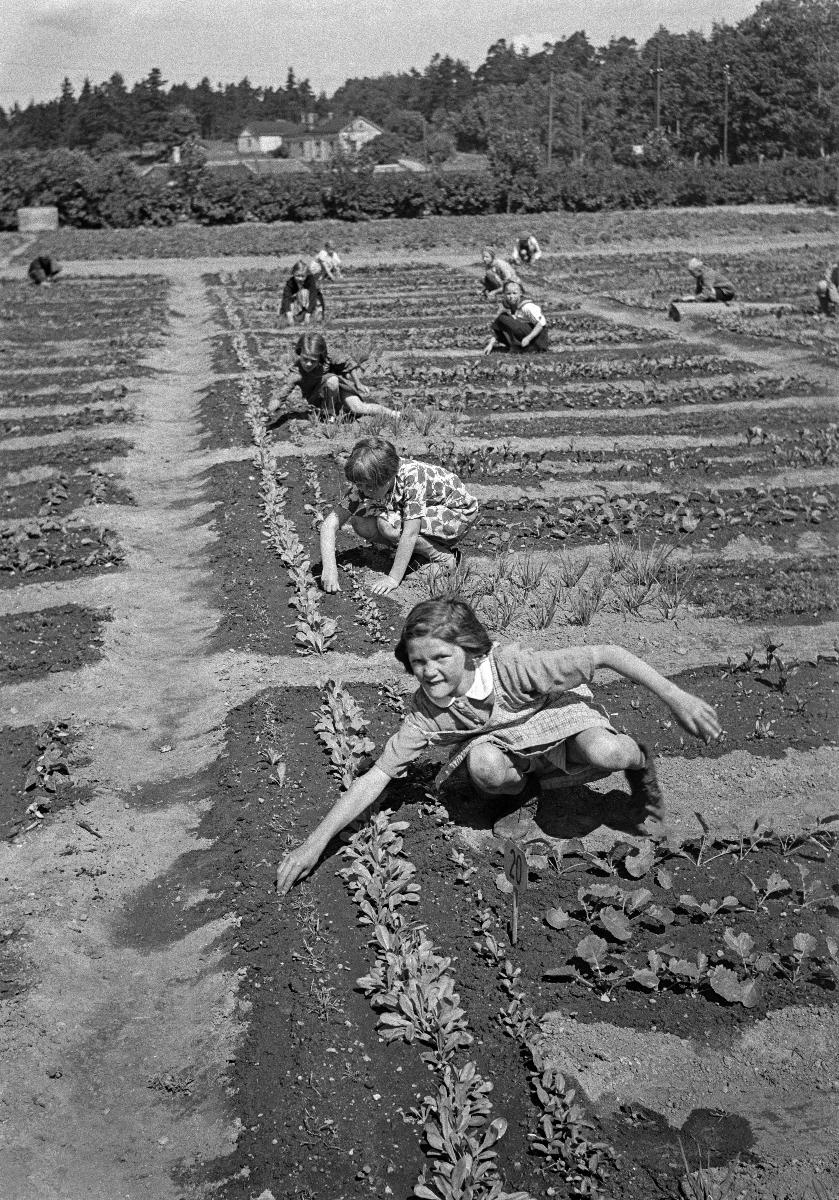
Helsingin koulukasvitarha
Helsingfors skolträdgård; Helsinki School Gardens
sisällön kuvaus: Koululaisia Ärtin koulukasvitarhassa Helsingin Kumpulassa heinäkuussa 1938. content description: School children at Ärt's school garden in Kumpula, Helsinki July 1938. innehållsbeskrivning: Skolbarn i Ärtska skolträdgården i Gumtäkt, Helsingfors juli 1938.
Kuvaaja: Sundström, Hugo, kuvaaja
Vuosi: 1938
Paikka: Suomi, Uusimaa, Helsinki, Kumpula Helsinki
Aiheet: HBL; koululaiset; lapset (ikäryhmät); puutarhanhoito; koulupuutarhat; koulu; puutarhat; kasvimaat; pupils; children (age groups); gardening; schools (educational institutions); gardens; vegetable gardens; school children; school; school gardens; children; skolelever; barn (åldersgrupper); trädgårdsskötsel (arbete); barn; trädgårdsskötsel; skolträdgårdar; trädgårdar; skolor; planteringar; skolor (läroanstalter); grönsaksland